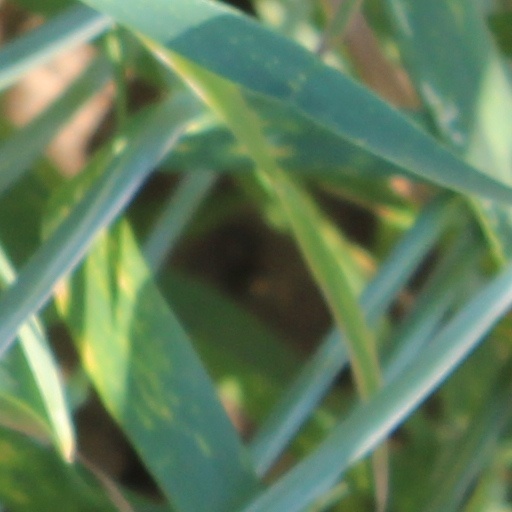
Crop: wheat